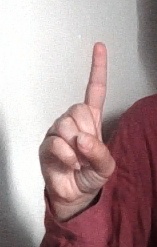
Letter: bb